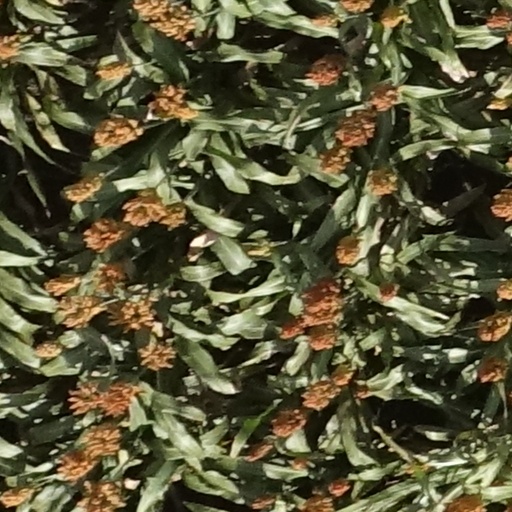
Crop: sorghum